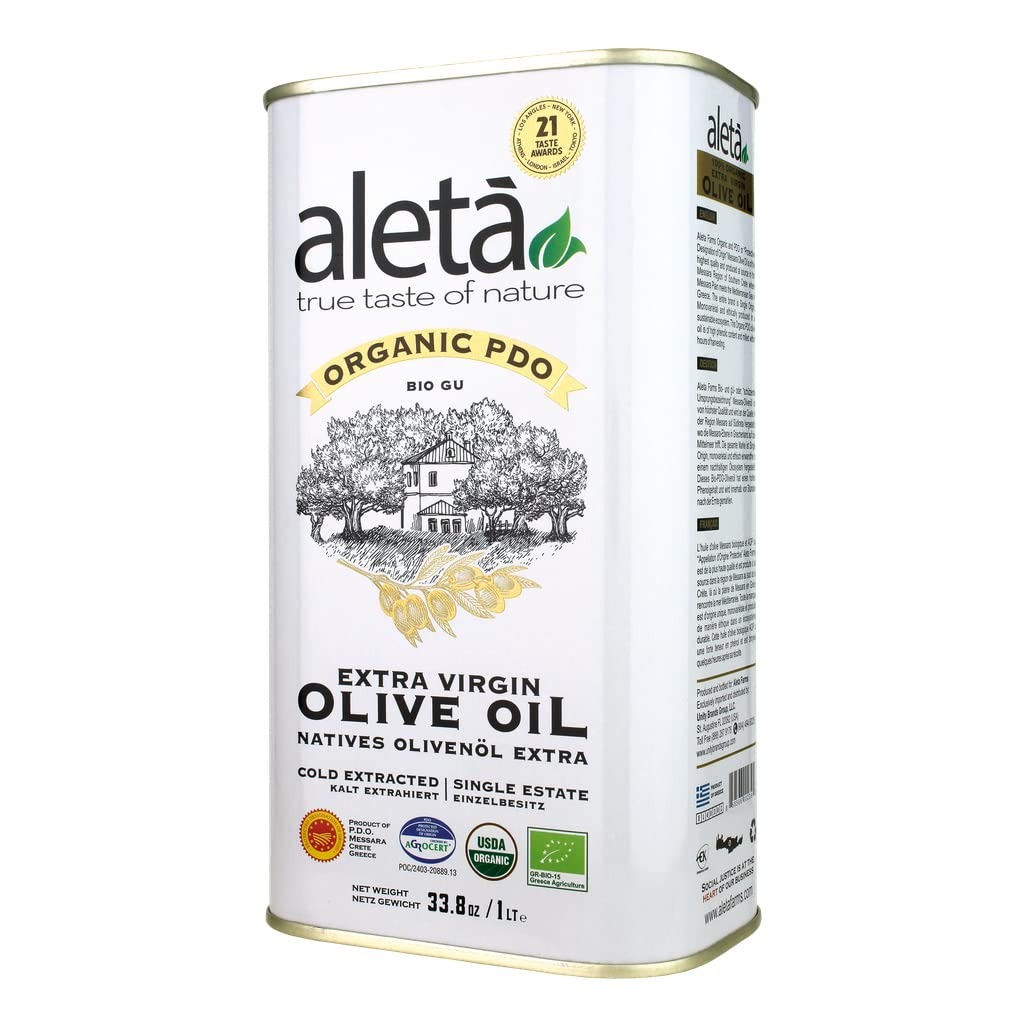
Item Name: Aleta, USDA Organic Greek Extra Virgin Olive Oil, EU Certified Single Estate PDO Greece, 1 Lt (33.8 oz.) Tin, Kosher EK, Pack of 1
Bullet Point 1: BEYOND ORGANIC – This Organic PDO or Protective Designation of Origin goes beyond the organic certification and is also certified as Single Estate Organic by the European Union as to the origin, quality, and authenticity. This is super specialty Single Estate Organic Extra Virgin Olive Oil from Messara Valley in Crete, Greece.
Bullet Point 2: MILLED WITHIN HOURS OF HARVESTING – Aleta is milled within hours after harvesting after the olives are transported in climate-controlled process to the mill to maintain the antioxidants and high levels of phenols counts.
Bullet Point 3: SINGLE VARIETY OLIVES – Koroneiki olives also known as “Queen of Olives” is known for its rich fruity aroma and a characteristic peppery flavor. Each bottle and tin are numbered in accordance with a strictly monitored procedure.
Bullet Point 4: FOOD PAIRING - Pairs best with leafy Green Salads, raw or steamed vegetables, broiled or grilled fish, white meat, soft cheese, pasta, pizza, toppings, soups & stews, sauces, legumes and pulses, rice pilaf or plain rice or straight up with mozzarella.
Bullet Point 5: COLD EXTRACTED – Aleta is 100% cold extracted or from first cold press of the Koroneiki variety olives at source. It is unrefined and unfiltered olive oil of the highest quality from the family estates.
Bullet Point 6: HEALTHY & NUTRITIOUS DIET – Aleta extra virgin olive oil is full of antioxidants and minerals that are attributed to helping one live a long and healthy life. The olive oil has heart healthy claim of the European Union under regulation EU 432/2012.
Bullet Point 7: SINGLE ORIGIN & SINGLE ESTATE - The olive oil is harvested and bottled at source at the Olive Estates of Messara region in the Island of Crete, Greece. The Olive Groves of Kolymvari are in the middle of the Mediterranean Sea, where the olives go beyond a simple agricultural product to being a key ingredient of life, culture and cuisine of the region. The fruity aroma in this EVOO is due to the " 100% Messara Olive variety”
Product Description: Aleta Farms Organic and PDO Messara Olive Oil originates from the mountainous and semi-mountainous areas of southern Crete, specifically in the Messara valley. The oil is harvested from olives grown in these regions and packed within hours of harvesting. The unique characteristics of Aleta single origin olive oil are attributed to the koroneiki variety of olives and its plethoric characteristics, such as aroma, color, and organoleptic scores. Aleta Farms Organic and PDO Messara Olive Oil goes beyond organic certification and is certified Single Estate and Single Origin. The entire Aleta brand is organic, single origin, monovarietal, and ethically produced in a sustainable ecosystem. The olive oil has a high phenolic content and is milled within hours of harvesting. Acidity and other inimical qualities are at near zero values due to special organic cultivation, selection, and extraction processes. Aleta Farms Organic and PDO Messara Olive Oil has received numerous awards and distinctions in prestigious international olive oil competitions. Consumers and chefs worldwide acclaim it as top-quality olive oil. The olive oil can be fully traced through the brand website.
Value: 33.8
Unit: Ounce

Price: 37.95